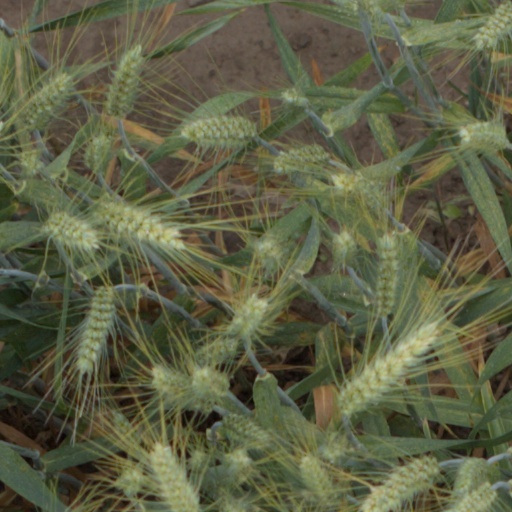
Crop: wheat